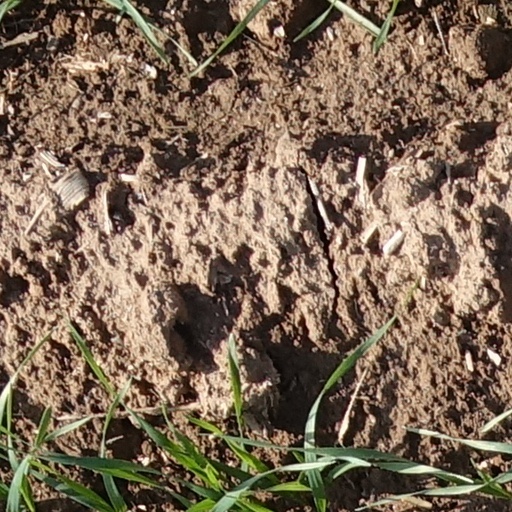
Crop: wheat